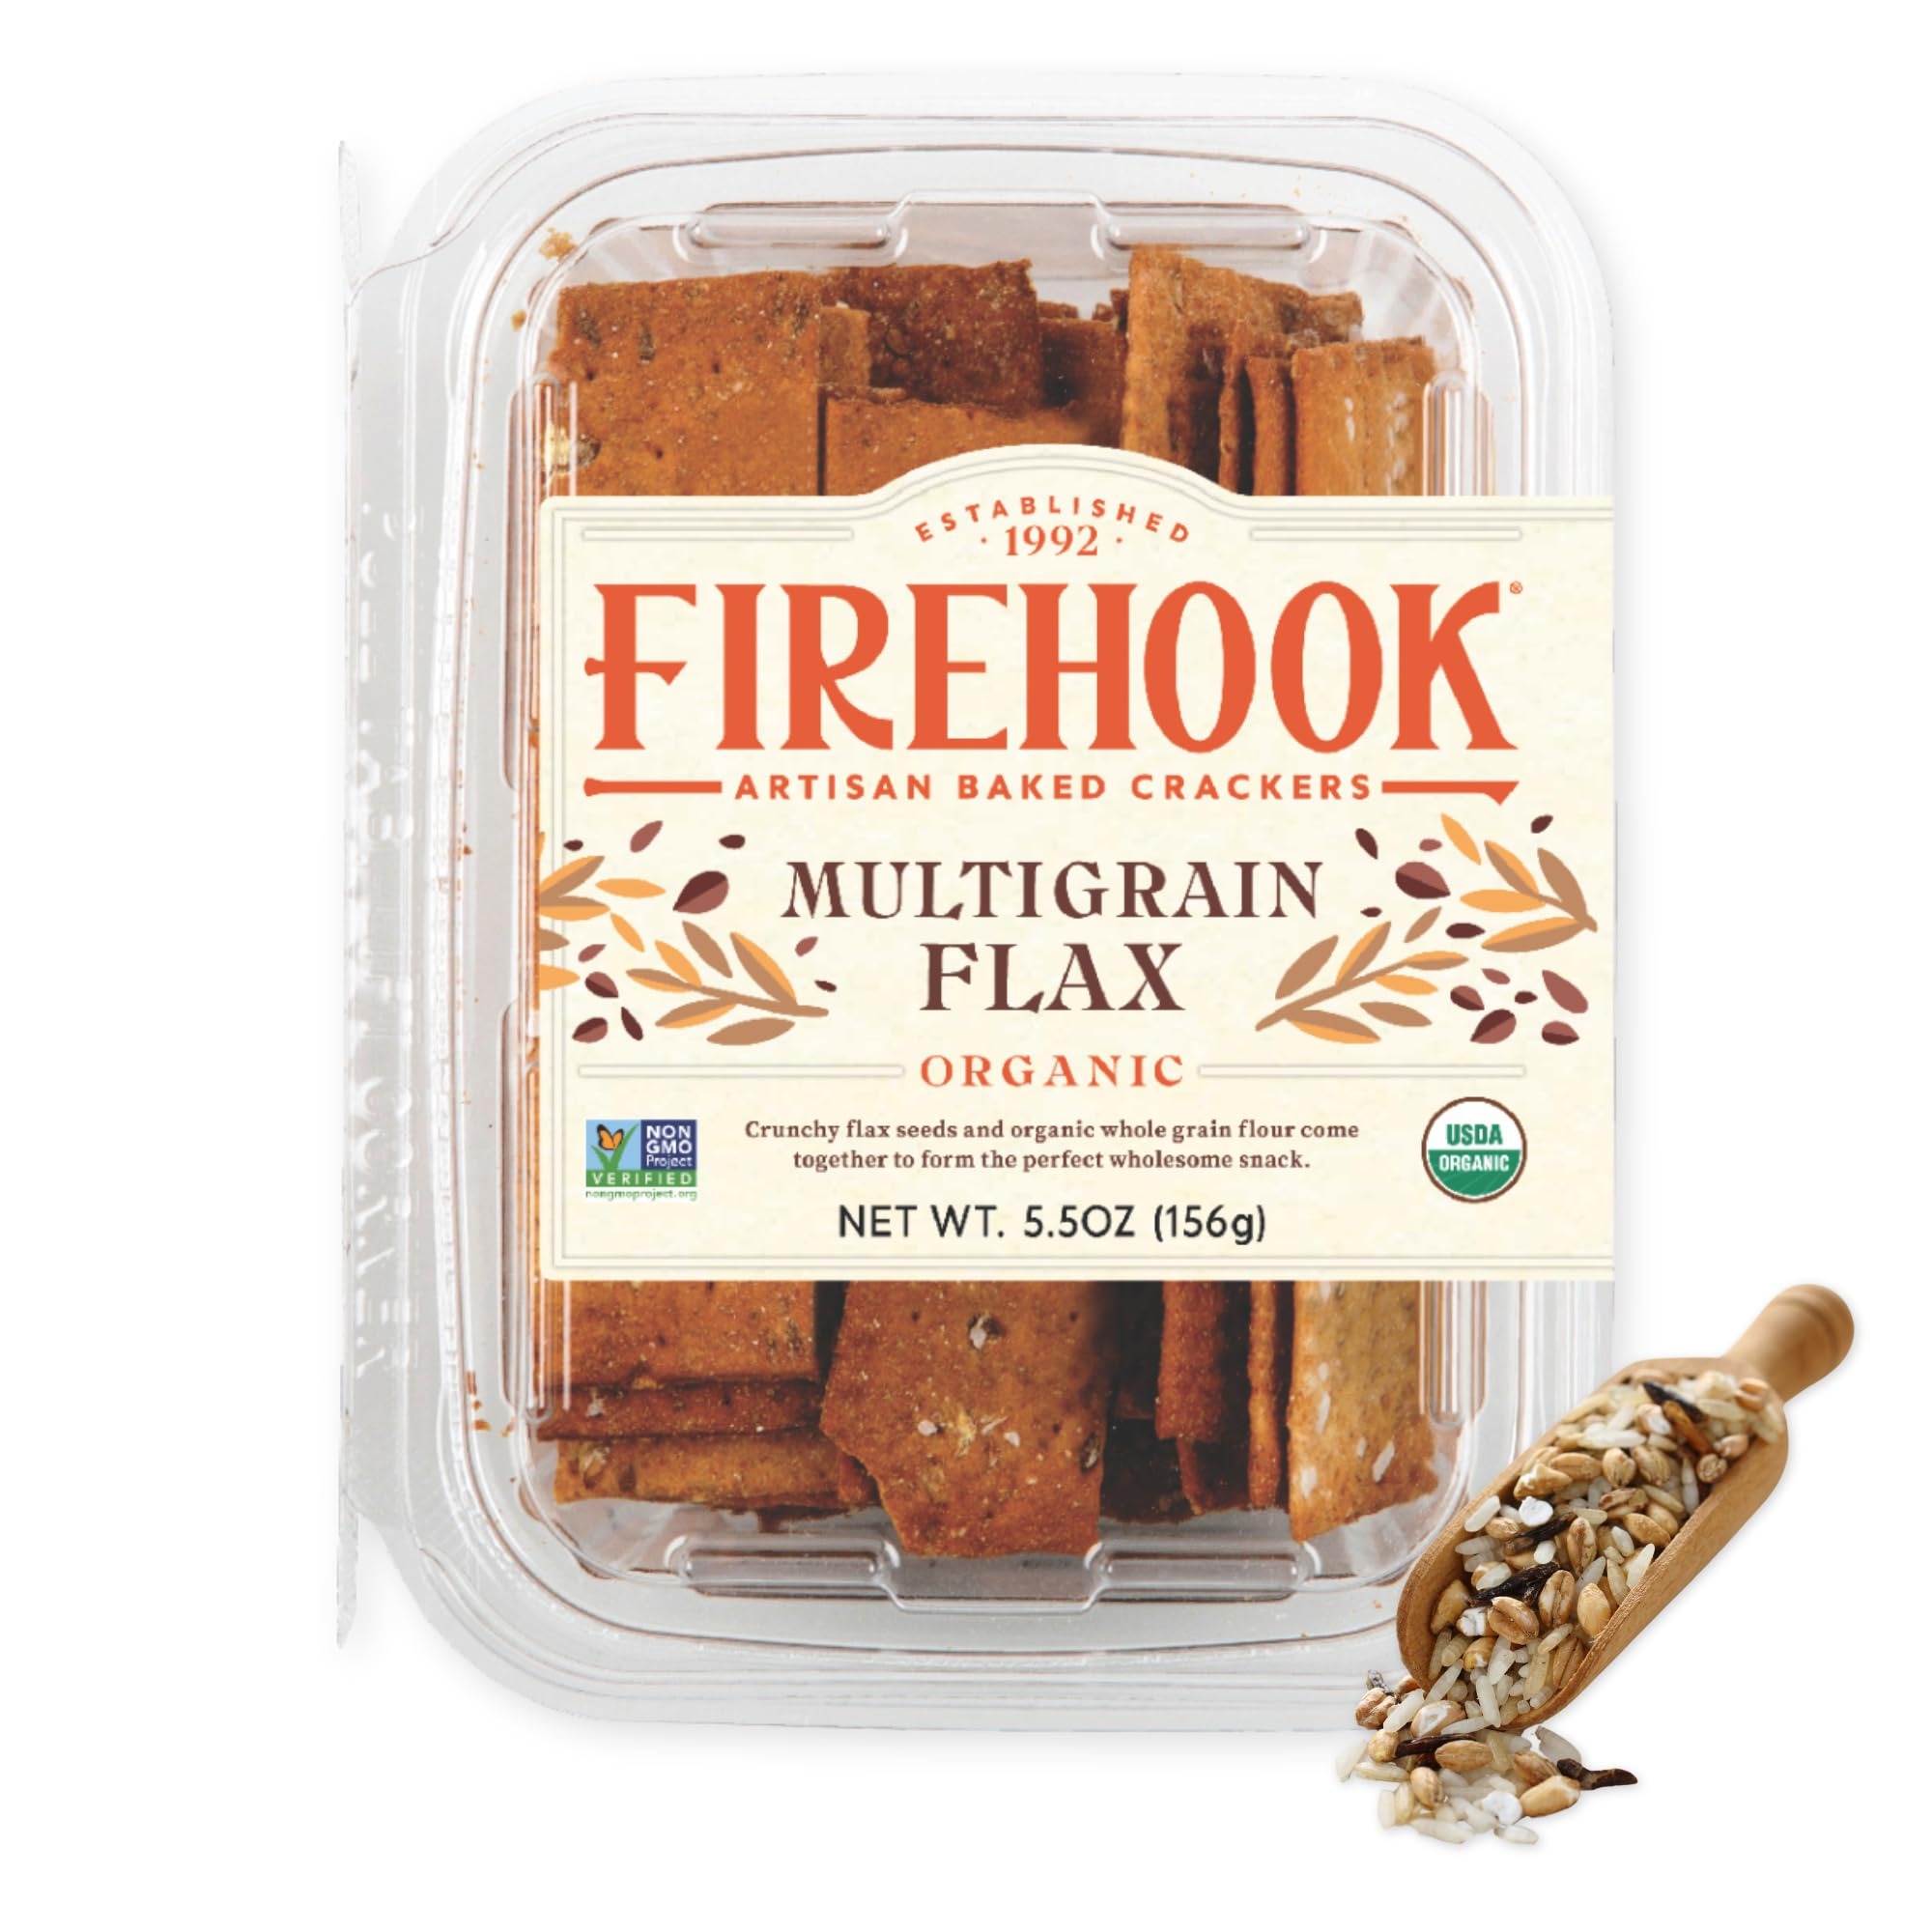
Item Name: Firehook Multigrain Flax Crackers – Artisan Baked, Uniquely Crunchy & Hearty, Made with Whole Grains & Flax Seeds – Organic, Non-GMO, Kosher – 5.5 oz Box
Bullet Point 1: Hearty Multigrain & Flax Seed Crunch – A deliciously hearty, whole-grain cracker with a perfect crunchy texture.
Bullet Point 2: Non-GMO & Organic– Made with simple, real ingredients for a wholesome, guilt-free snack.
Bullet Point 3: Sweet or Savory Pairings – Enjoy with sharp cheddar, smoked Gouda, crushed avocado or top with peanut butter and jelly for a balanced bite.
Bullet Point 4: Small-Batch Baked – Crafted using traditional techniques for authentic flavor and satisfying crunch.
Bullet Point 5: Great for Snacking & Entertaining – Serve on a cheese board, dip into hummus, or enjoy straight from the pack.
Bullet Point 6: Baked in the USA
Value: 5.5
Unit: Ounce

Price: 12.64